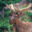
Label: deer